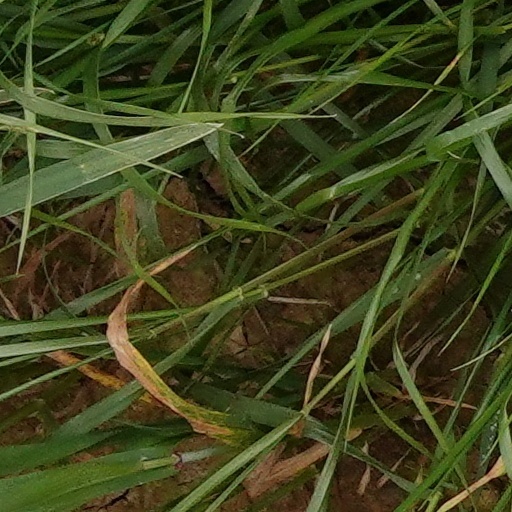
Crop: wheat